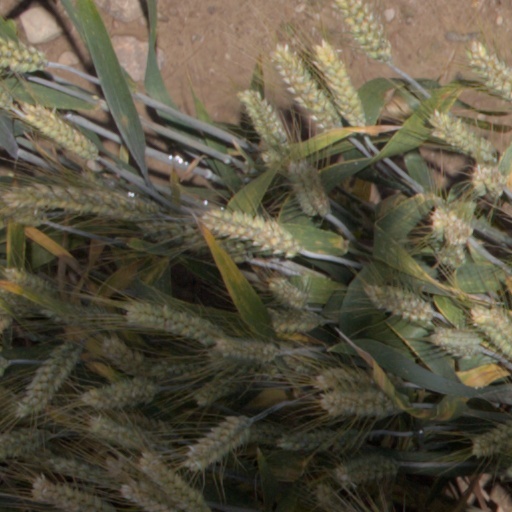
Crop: wheat